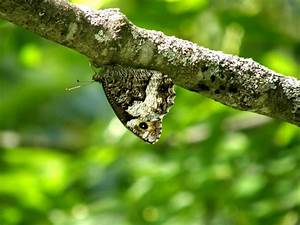
Label: butterfly